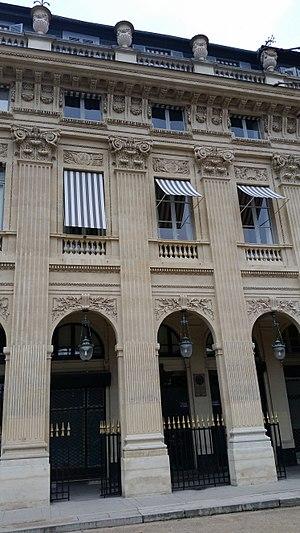
Sidonie-Gabrielle Colette, dite Colette, née le 28 janvier 1873 à Saint-Sauveur-en-Puisaye et morte le 3 août 1954 à Paris, est une femme de lettres française, également mime, comédienne, actrice et journaliste. Elle est l'une des plus célèbres romancières, aussi bien en France qu'à l'étranger, de la littérature française. Deuxième femme élue membre de l'académie Goncourt, dont elle est présidente entre 1949 et 1954, elle est nommée pour le prix Nobel de littérature 1948. Elle est la deuxième femme en France à recevoir des funérailles nationales.